Porto Metro

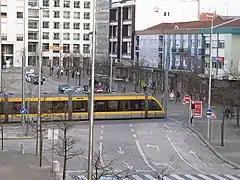
Line C near the Fórum Maia station

The system uses the "Andante" ticketing system, used for public transport in the Porto Metropolitan Area. Under this system, a ticket holder can use multiple modes of transportation by various providers within a certain time period. Ticket prices and single ticket duration can vary depending on the number of zones that the ticket includes. The Andante system divides the Porto metropolitan area into fare zones, each representing a geographic area. The number of zones required is determined by the traveler's starting zone. A Z2 ticket allows the traveler go to all adjacent zones. A Z3 ticket lets the traveler go to all adjacent zones and to all zones adjacent to those.